Yoo Je-won

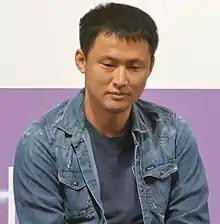
Yoo Je-won 2019

Yoo Je-won is a South Korean television director best known for his television dramas series, including "High School King of Savvy" (2014), "Oh My Ghost" (2015), "Abyss" (2019) and "Hi Bye, Mama!" (2020). He has also gained popularity with his most recent hit dramas, two Netflix Simulcast Original Series, "Hometown Cha-Cha-Cha" (2021) and "Crash Course in Romance" (2023).